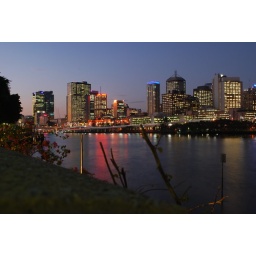
brisbane, australia, along the brisbane river near the goodwill bridge